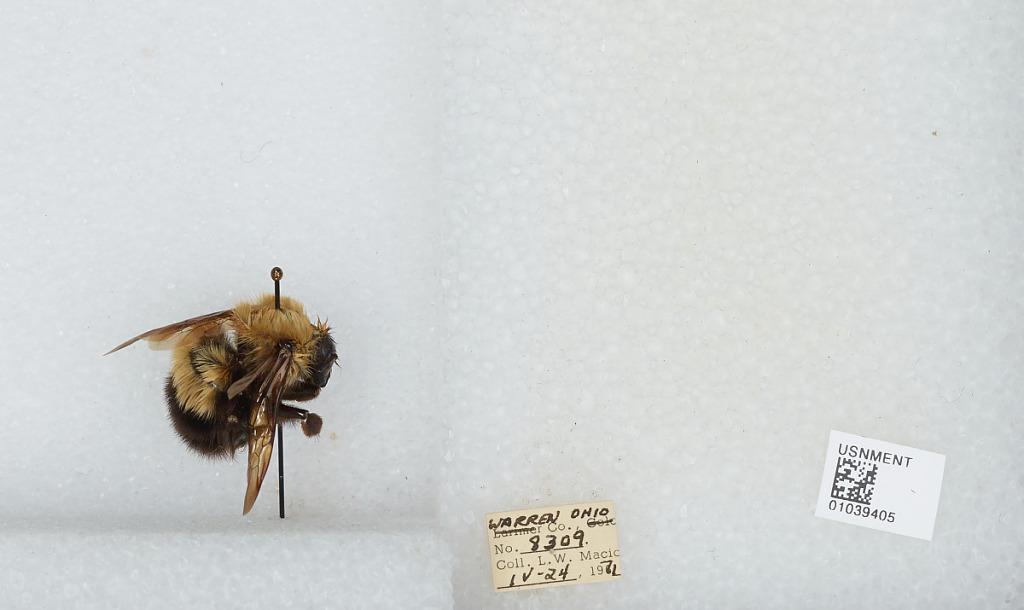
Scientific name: Bombus (Pyrobombus) perplexus Cresson
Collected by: L. Macior
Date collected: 1971-4-24
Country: United States
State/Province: Ohio
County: Warren
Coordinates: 39.4242, -84.1856